Cosimo II de' Medici

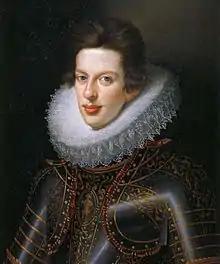
Cristofano Allori: Cosimo II

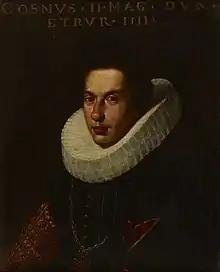
Portrait of Cosimo II de' Medici, 17th century, National Museum in Kraków

Cosimo's father Ferdinando I took care to provide him with a modern education. Indeed, Galileo Galilei was Cosimo's tutor between 1605 and 1608. Ferdinando arranged for him to marry Archduchess Maria Maddalena of Austria, daughter of Archduke Charles II, in 1608. Their marriage was celebrated with an elaborate display on the Arno, which included a performance of the "Argonautica", in which Jason sailed around an artificial island and presented Maria Maddalena with six red apples, alluding to the Medici family symbolic balls, or palle. Cosimo and Maria Maddalena had eight children in just eight years; among them was Cosimo's eventual successor, Ferdinando II, an Archduchess of Inner Austria, a Duchess of Parma and two cardinals.